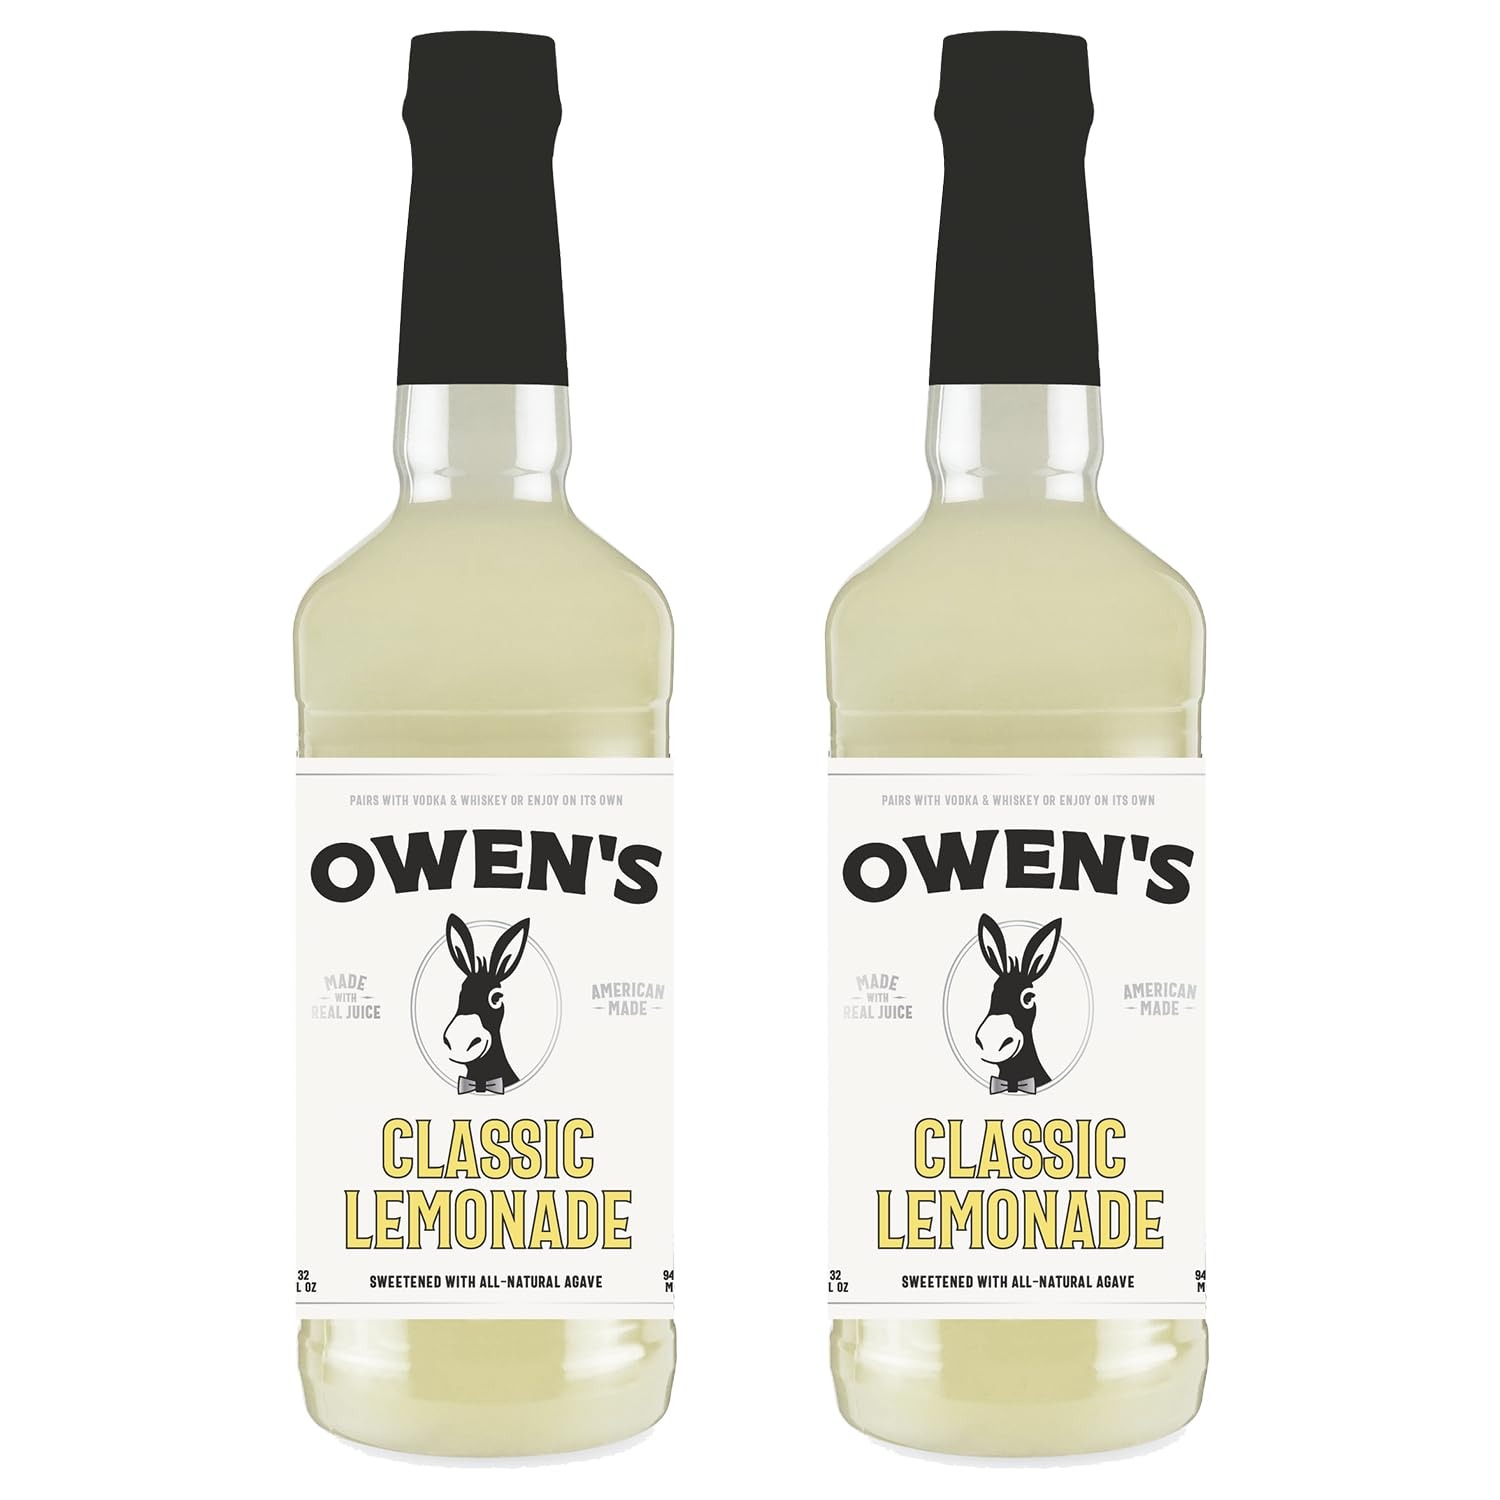
Item Name: Owen's Classic Lemonade, Premium Cocktail Mixer Made with Real Fresh Lemon Juice - 750ml Bottle
Bullet Point 1: Classic Lemonade: A classic balance of sweet, sour and savory. Each batch is crafted with real lemon juice to brighten any cocktail or mocktail.
Bullet Point 2: Immerse yourself in the award-winning excellence of Owen's Craft Mixers, meticulously crafted to enhance your cocktail experience and foster positive social connections.
Bullet Point 3: Versatile Owen's Mixers seamlessly integrate into cocktail culture, allowing for effortless creation of exceptional cocktails or delicious mocktail options.
Bullet Point 4: Enjoy consistent, high-quality cocktails with every sip, thanks to Owen's dedication to excellence for both bartenders and consumers.
Bullet Point 5: Handcrafted in the USA with premium ingredients, Owen's Mixers ensure a commitment to quality that stands out in every bottle.
Value: 50.6
Unit: Fl Oz

Price: 29.98